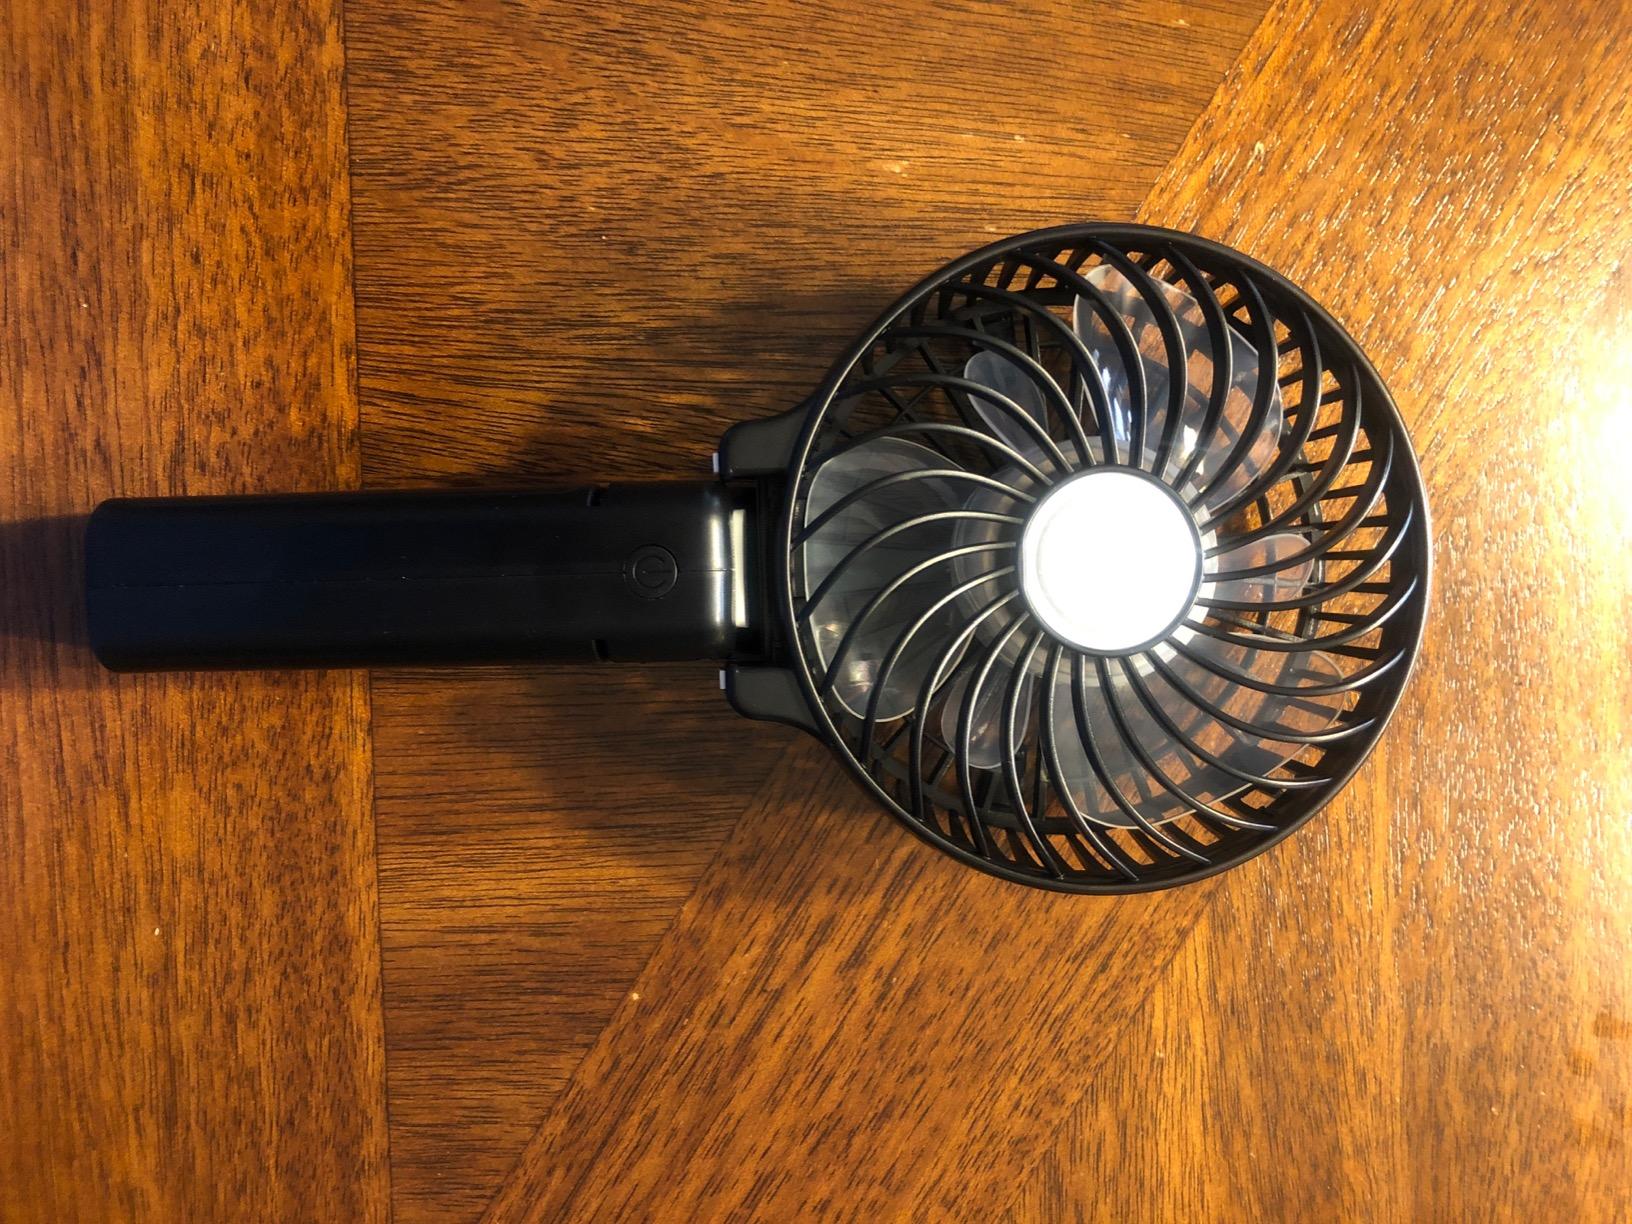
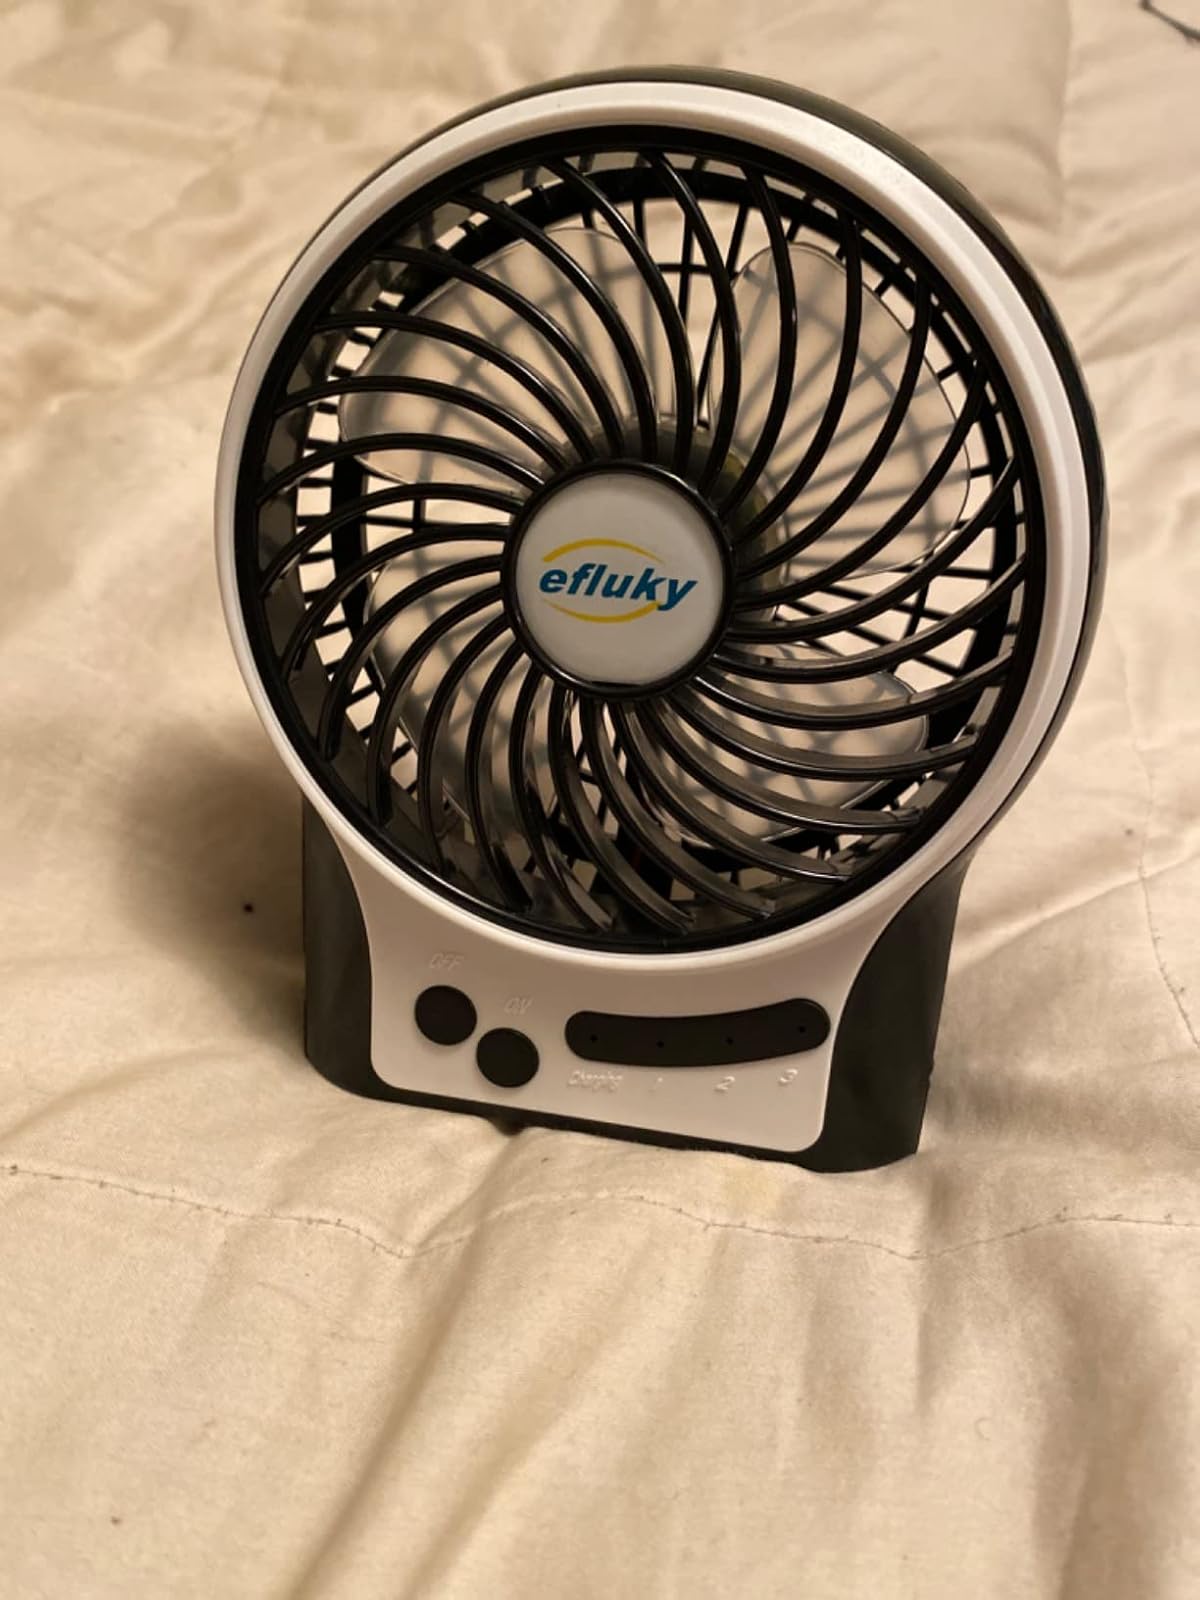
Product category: fan
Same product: no